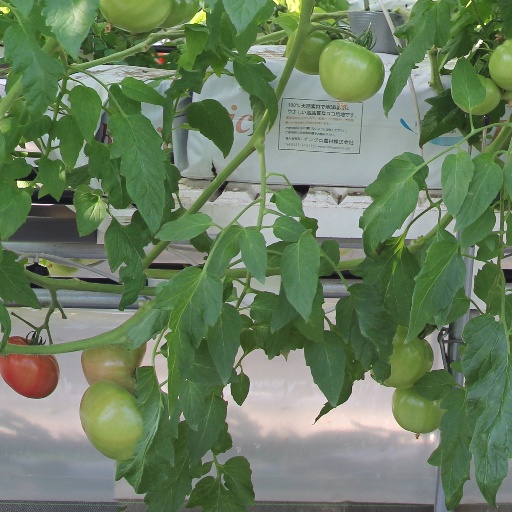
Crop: tomato